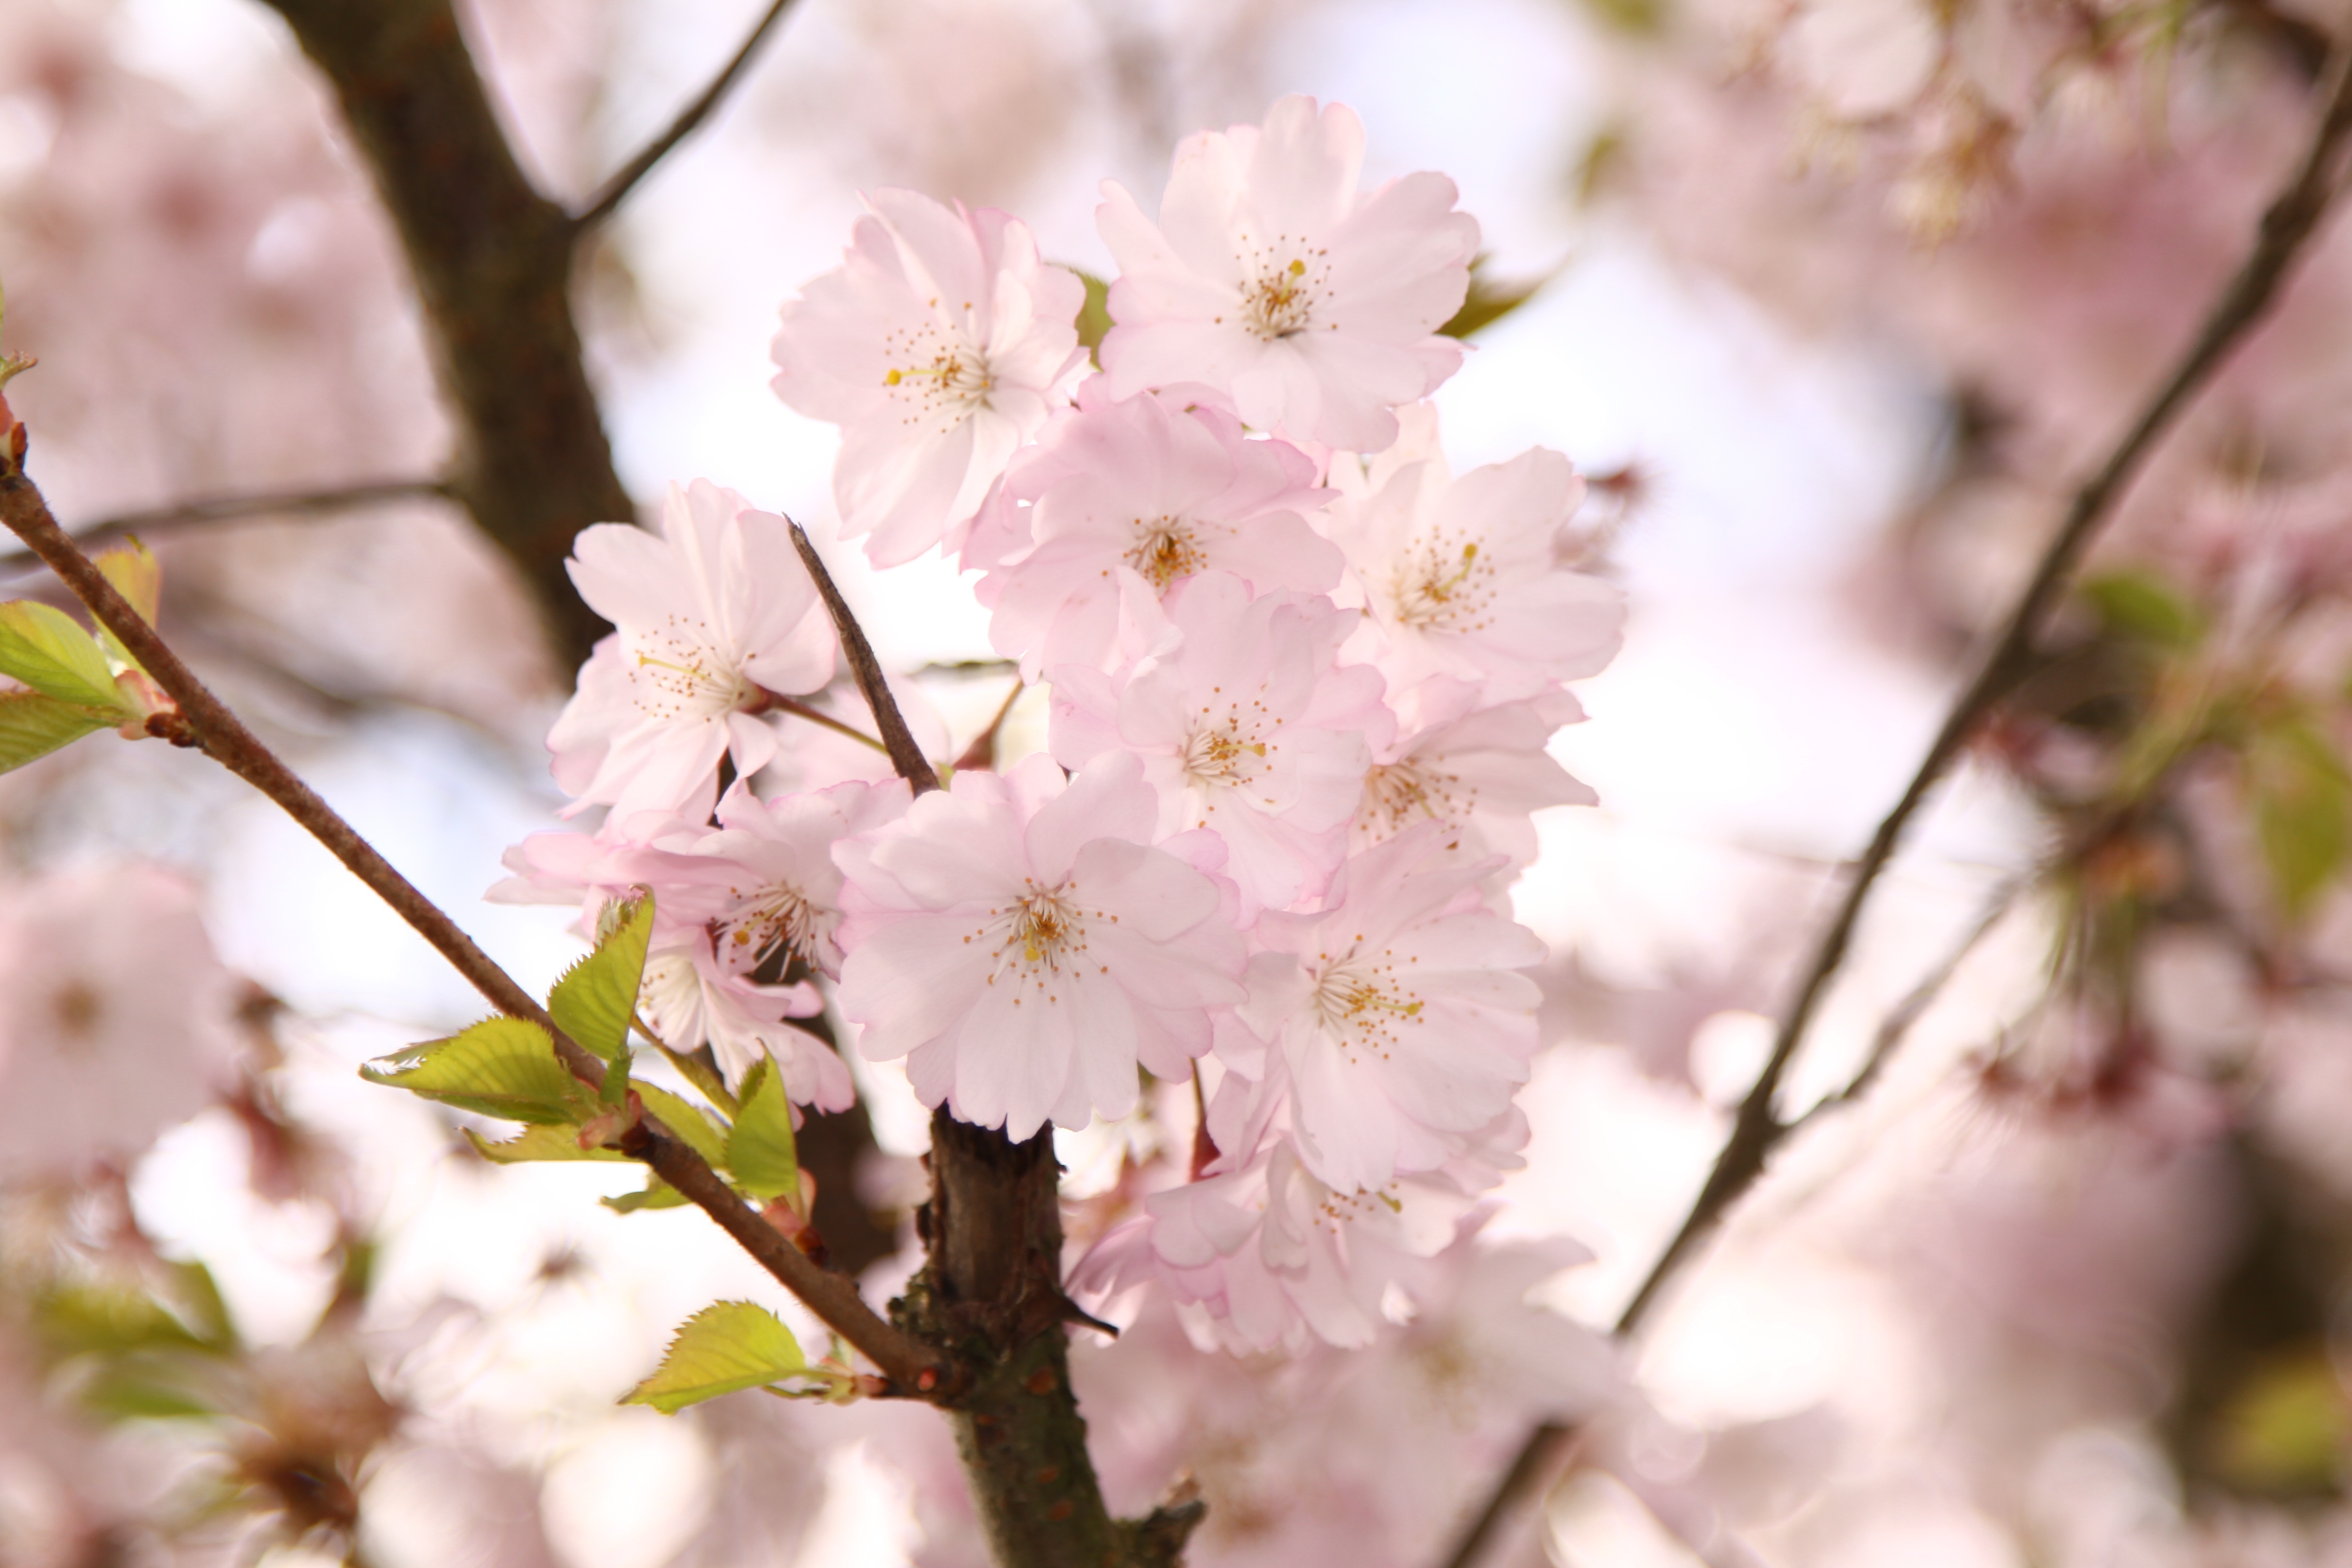
tree, branch, blossom, plant, fruit, flower, petal, food, spring, produce, pink, flora, cherry blossom, flowers, cherry, flowering plant, ornamental cherry, land plant